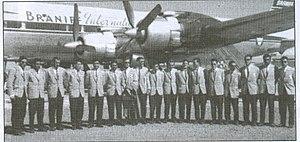
Braniff International